Mahatma Gandhi

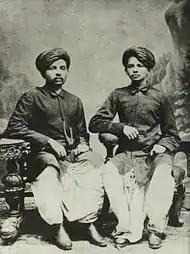
Gandhi (right) with his eldest brother Laxmidas in 1886

As a child, Gandhi was described by his sister Raliat as "restless as mercury, either playing or roaming about. One of his favourite pastimes was twisting dogs' ears." The Indian classics, especially the stories of Shravana and king Harishchandra, had a great impact on Gandhi in his childhood. In his autobiography, Gandhi states that they left an indelible impression on his mind. Gandhi writes: "It haunted me and I must have acted Harishchandra to myself times without number." Gandhi's early self-identification with truth and love as supreme values is traceable to these epic characters.